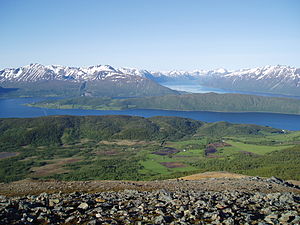
Kveøya
Udsigt over Kvæfjord, Kveøya og Gullesfjord fra fjeldet Raudmoldheia
Kveøya er en ø i Kvæfjord kommune i Troms og Finnmark fylke i Norge. Øen ligger i Kvæfjorden, og deler denne i to sunde: Bygdesundet på nordsiden, og Øysundet på sydsiden.